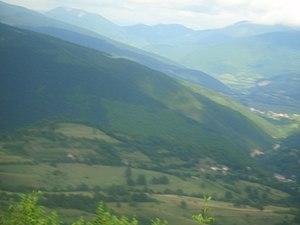
Sokolac est un village de Bosnie-Herzégovine. Il est situé dans la municipalité de Šipovo et dans la République serbe de Bosnie. Selon les premiers résultats du recensement bosnien de 2013, il compte 140 habitants.